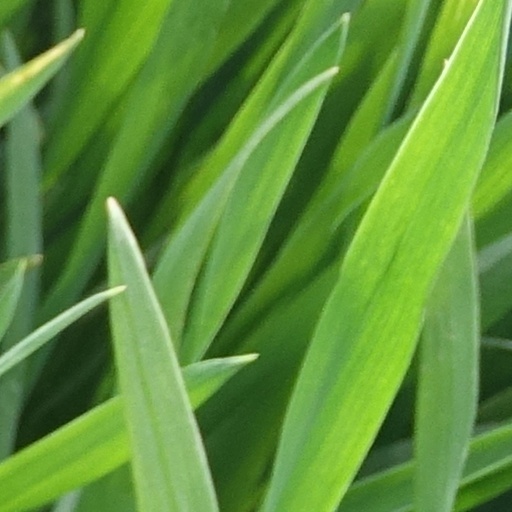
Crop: wheat